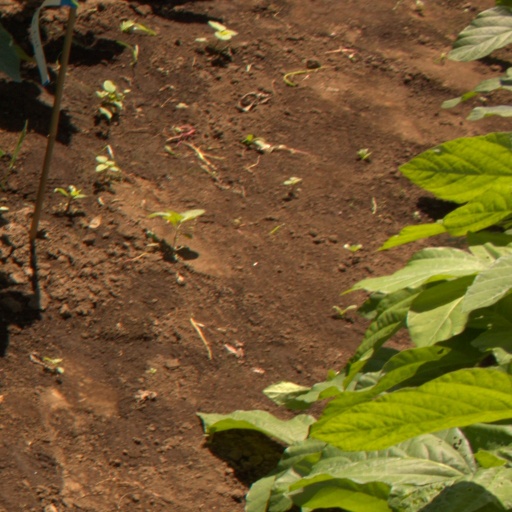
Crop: soybean